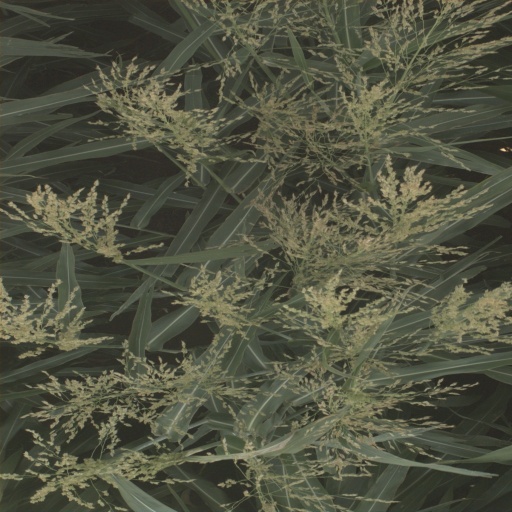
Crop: sorghum